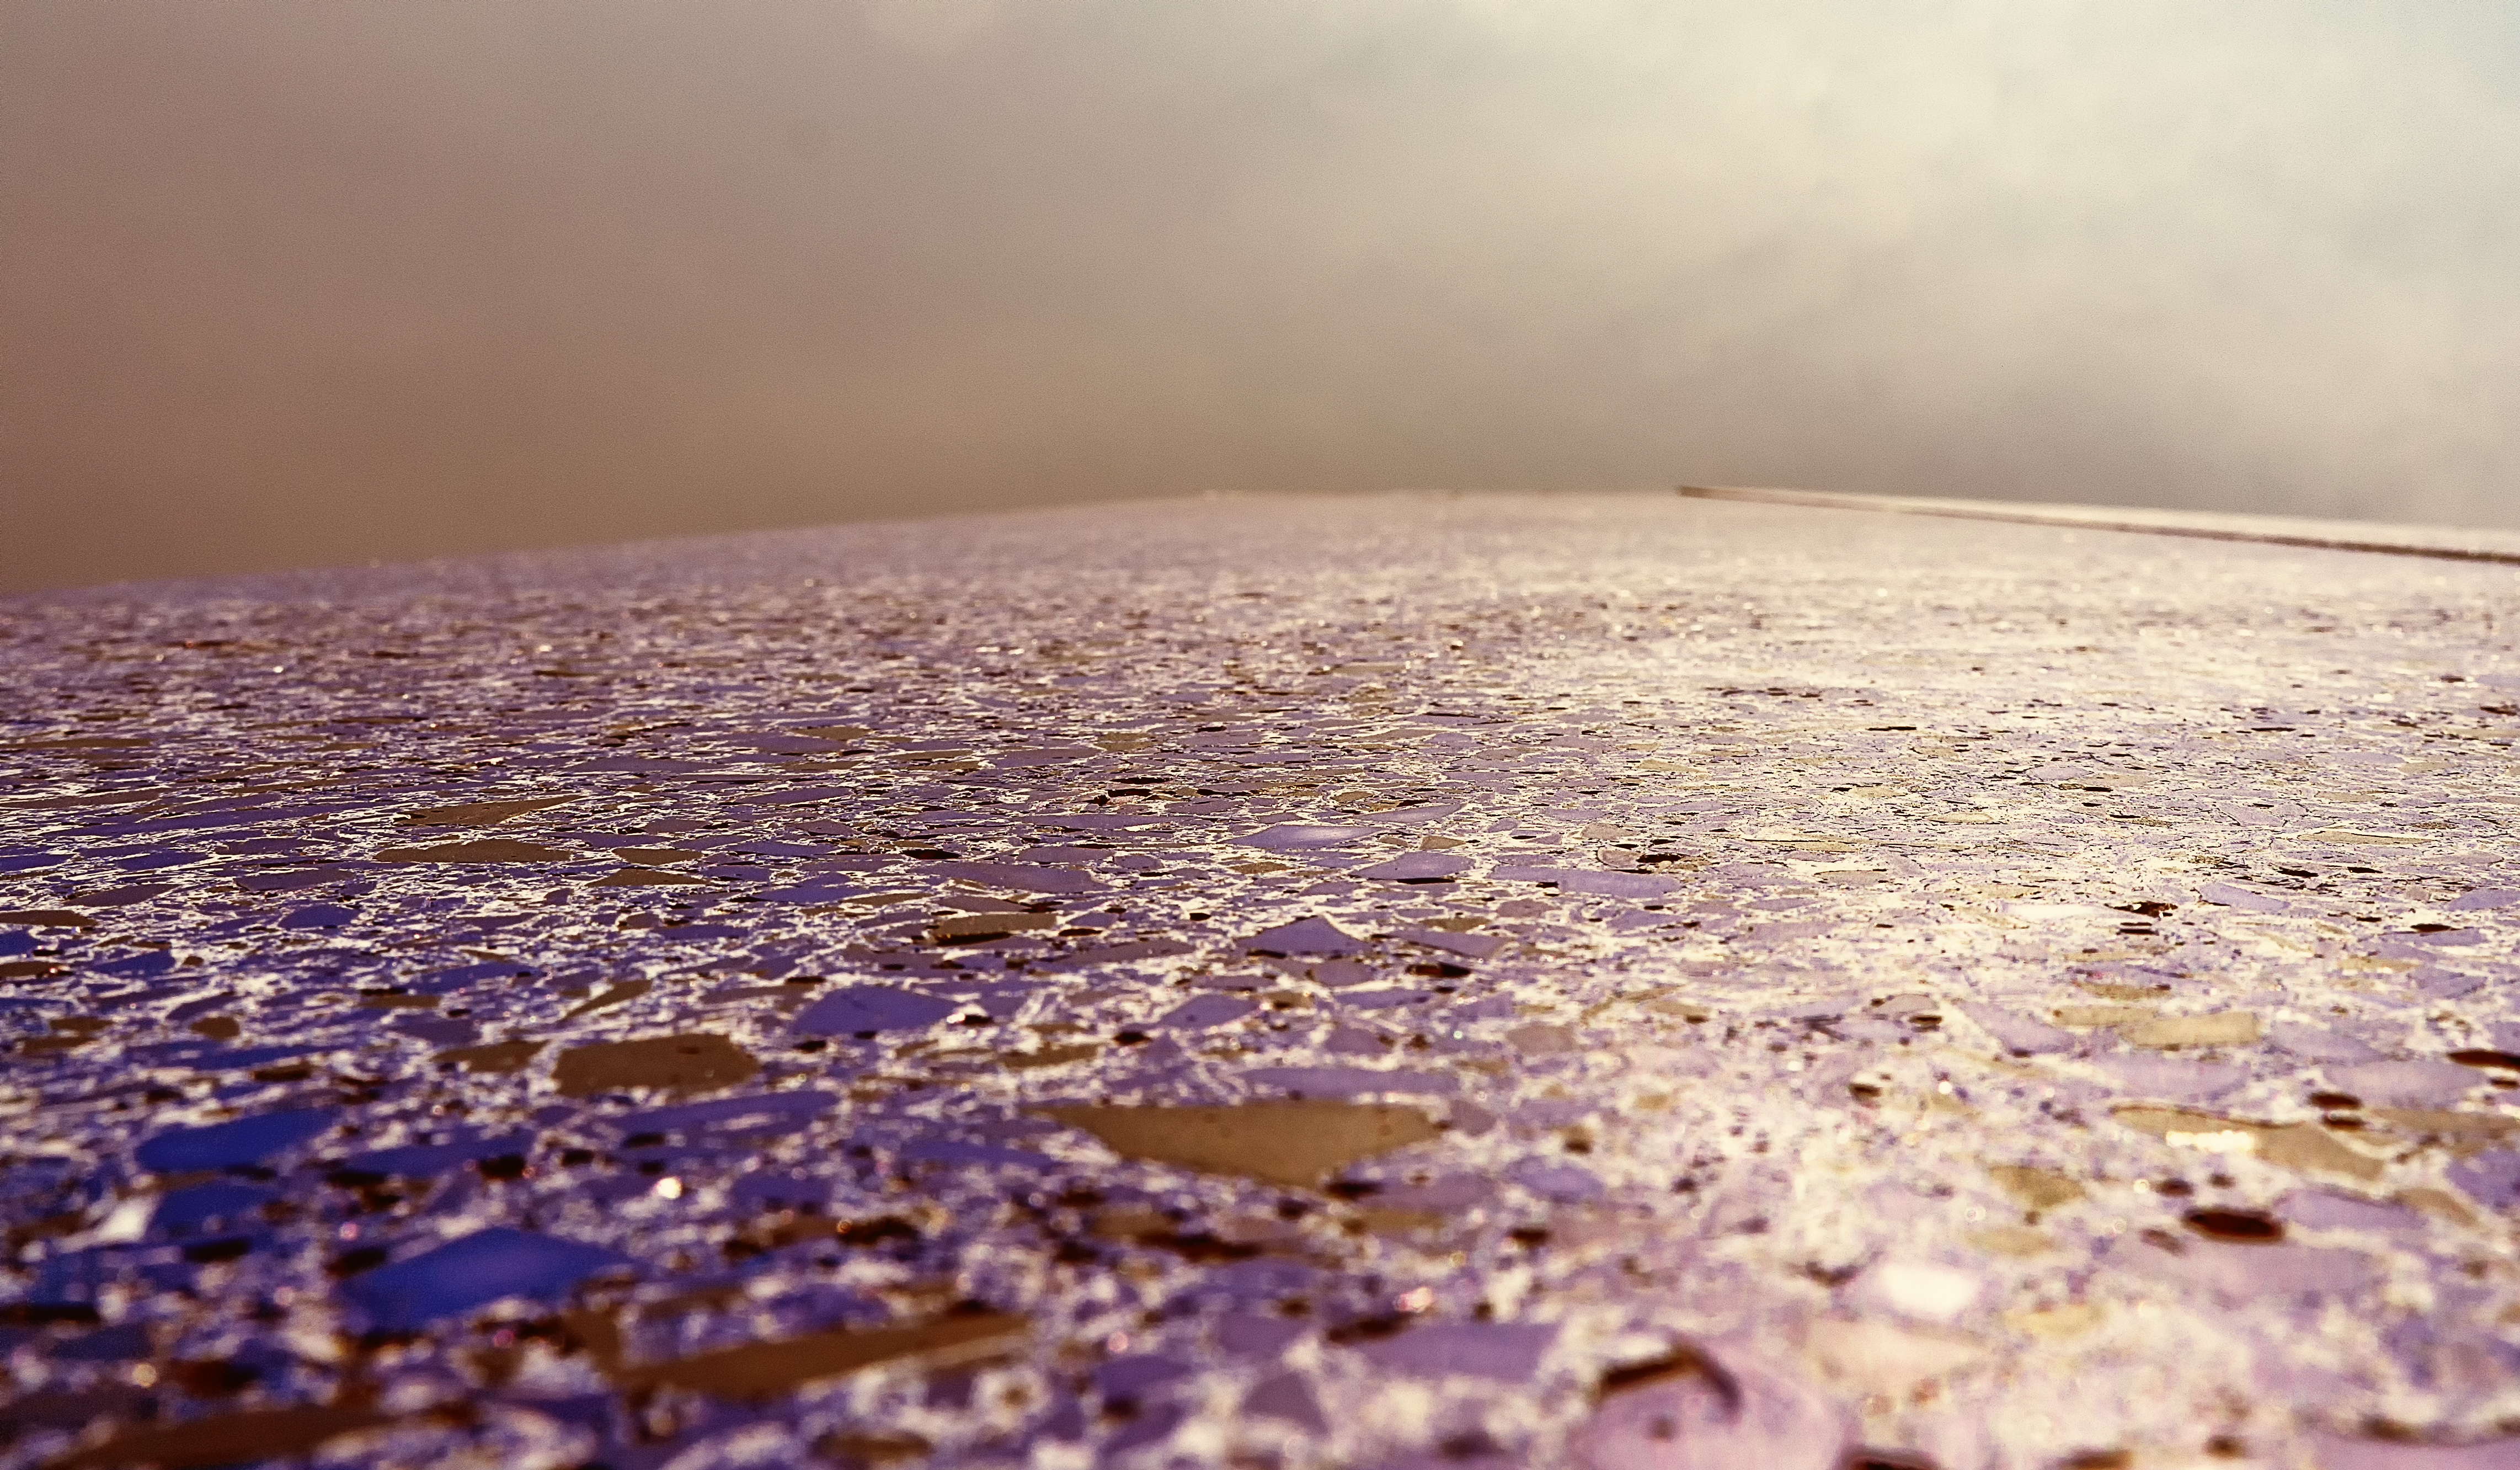
sea, nature, outdoor, sand, horizon, sky, sun, sunrise, sunlight, morning, texture, wave, flower, frost, dawn, pillar, column, weather, clouds, finland, helsinki, tundra, itkeskus, puotinharju, natural environment, atmospheric phenomenon